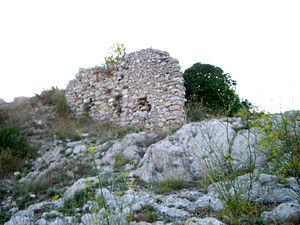
Mur en ruines sur le rocher de La Galline, hameau de la Nerthe, quartier L'Estaque. GPS 43.378862, 5.295944 D'après base Mérimée «
L'Estaque est un quartier du 16ᵉ arrondissement de Marseille, au nord-ouest de la ville. Ses habitants sont les Estaquéens.